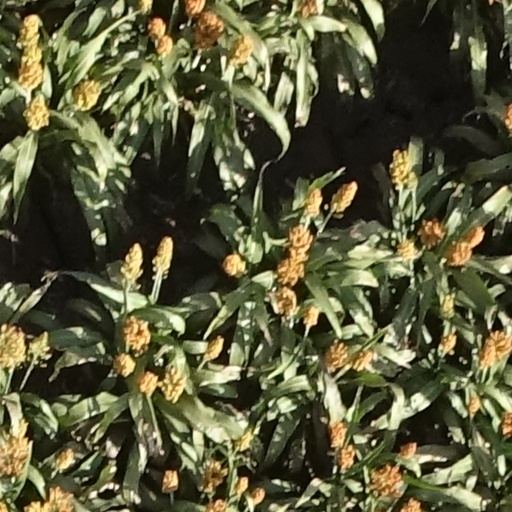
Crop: sorghum